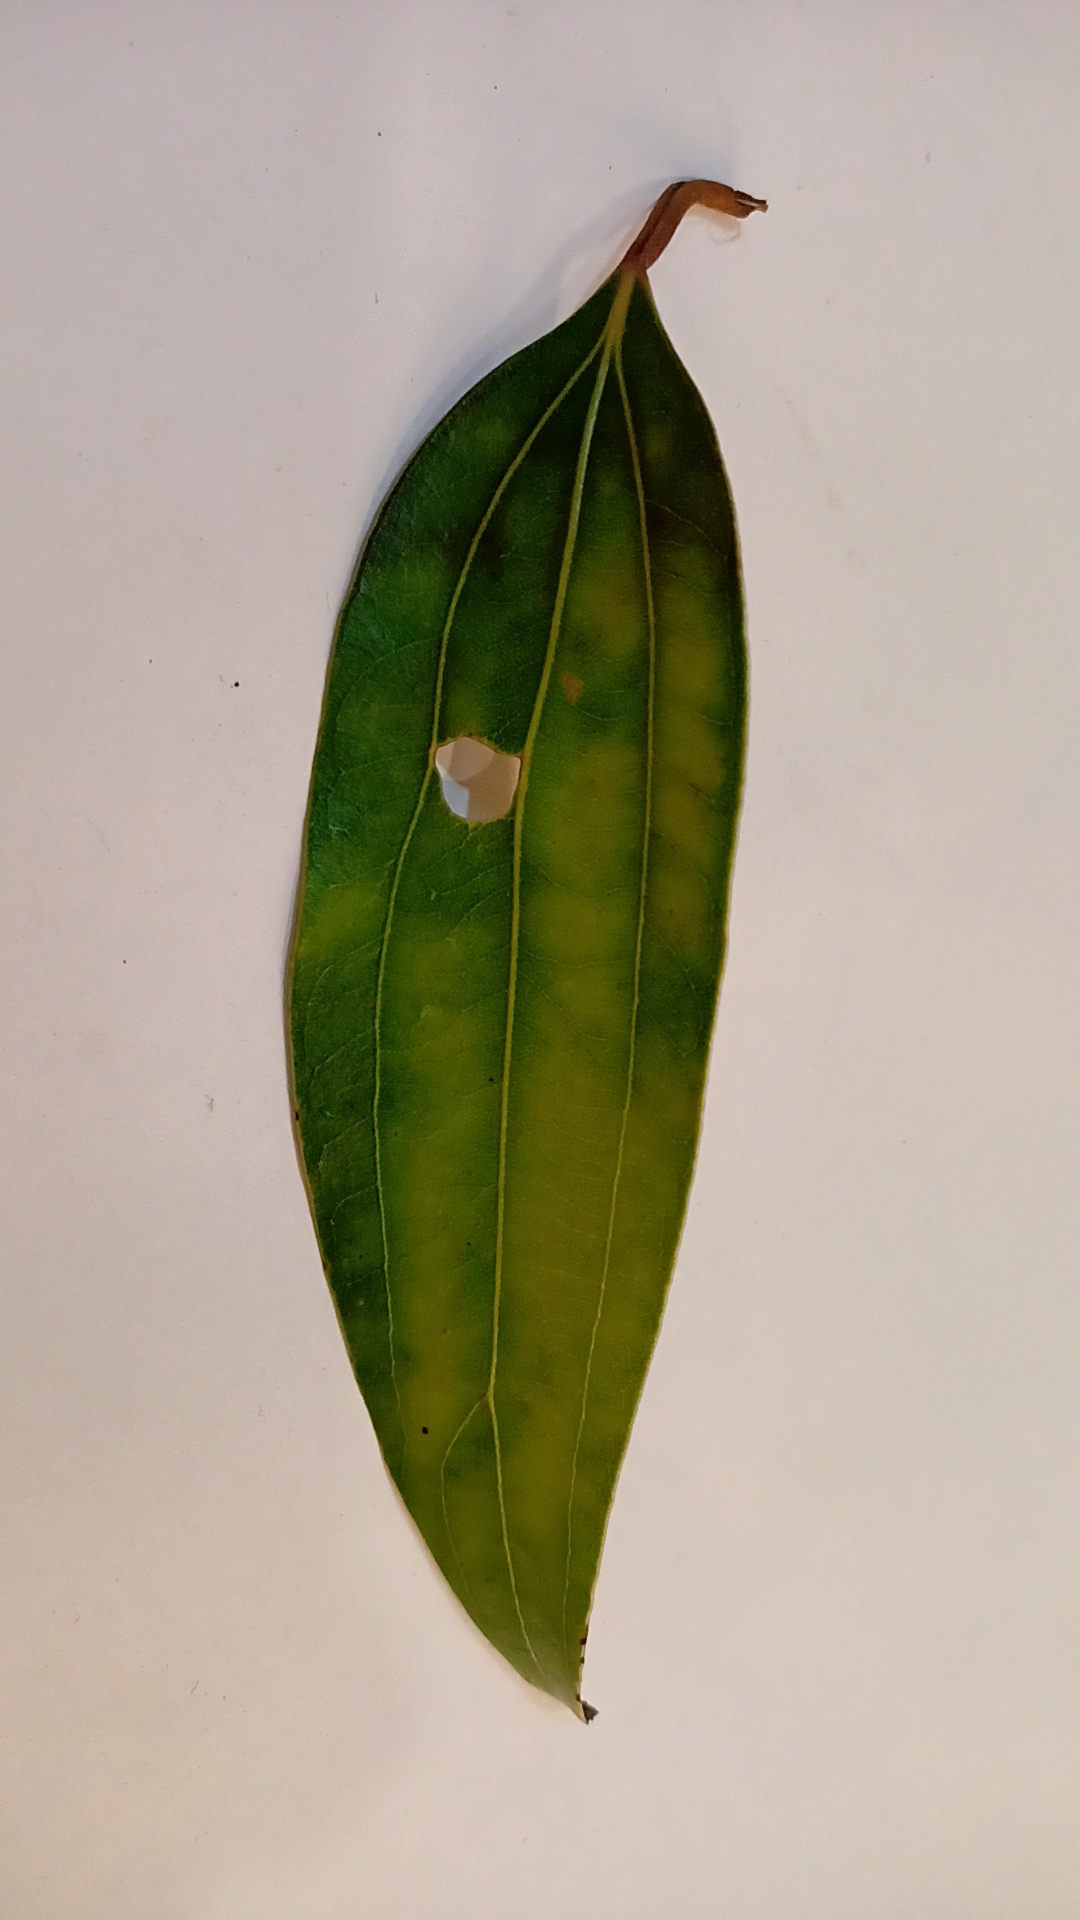
Label: Disease